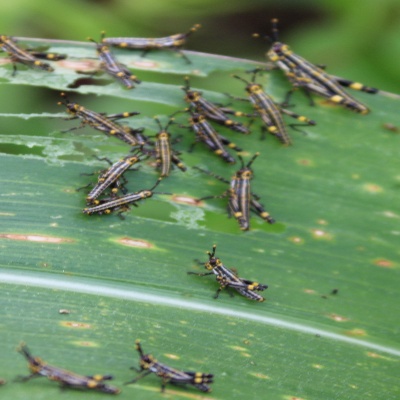
Crop: Maize
Condition: grasshoper